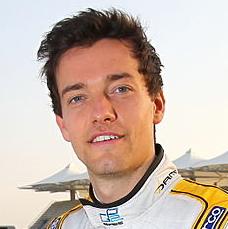
Age: 22